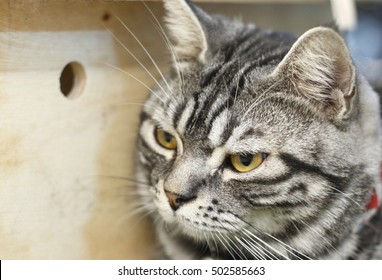
Cat breed: American shorthair